RAF Polebrook

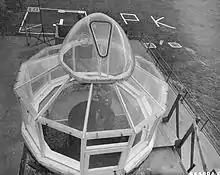
RAF Polebrook control tower, 20 March 1945. Note the use of a B-17 nose plexiglass. Also shows Signals Square

Royal Air Force Polebrook or more simply RAF Polebrook is a former Royal Air Force station located east-south-east of Oundle, at Polebrook, Northamptonshire, England. The airfield was built on Rothschild estate land starting in August 1940.